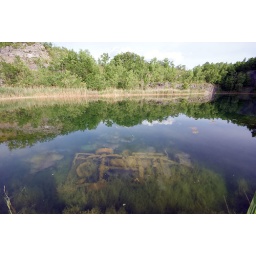
car in the water